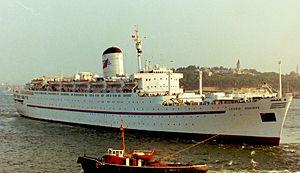
Le navire de croisière Leonid Sobinov arrive au port d'Istanbul le 1 août 1992.
Le Saxonia est un paquebot construit en 1953 par les chantiers John Brown & Company de Clydebank pour la compagnie Cunard Line. Il est lancé le 17 février 1954 et mis en service le 2 septembre 1954. Rebaptisé Carmania après une rénovation en 1962, il est retiré du service transatlantique en 1969 avant d’être vendu en 1973 à la compagnie Black Sea Shipping qui le renomme Leonid Sobinov. Passé sous contrôle de la compagnie Transorient Overseas à la suite de l'éclatement de l'Union soviétique en 1989, il est désarmé à Illitchivsk en 1995 et y reste jusqu’à sa vente à la casse en 1999. Il est détruit à Alang en 1999.